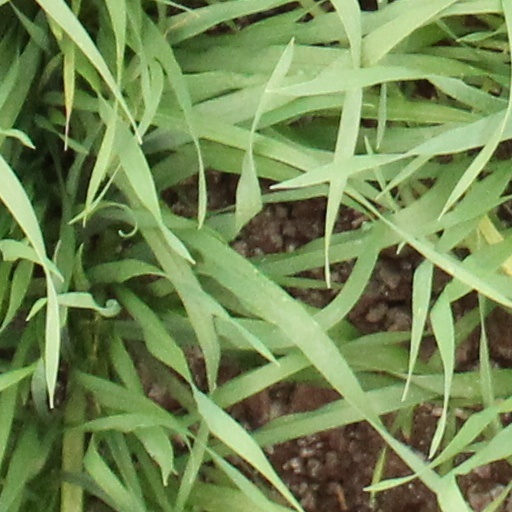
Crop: wheat